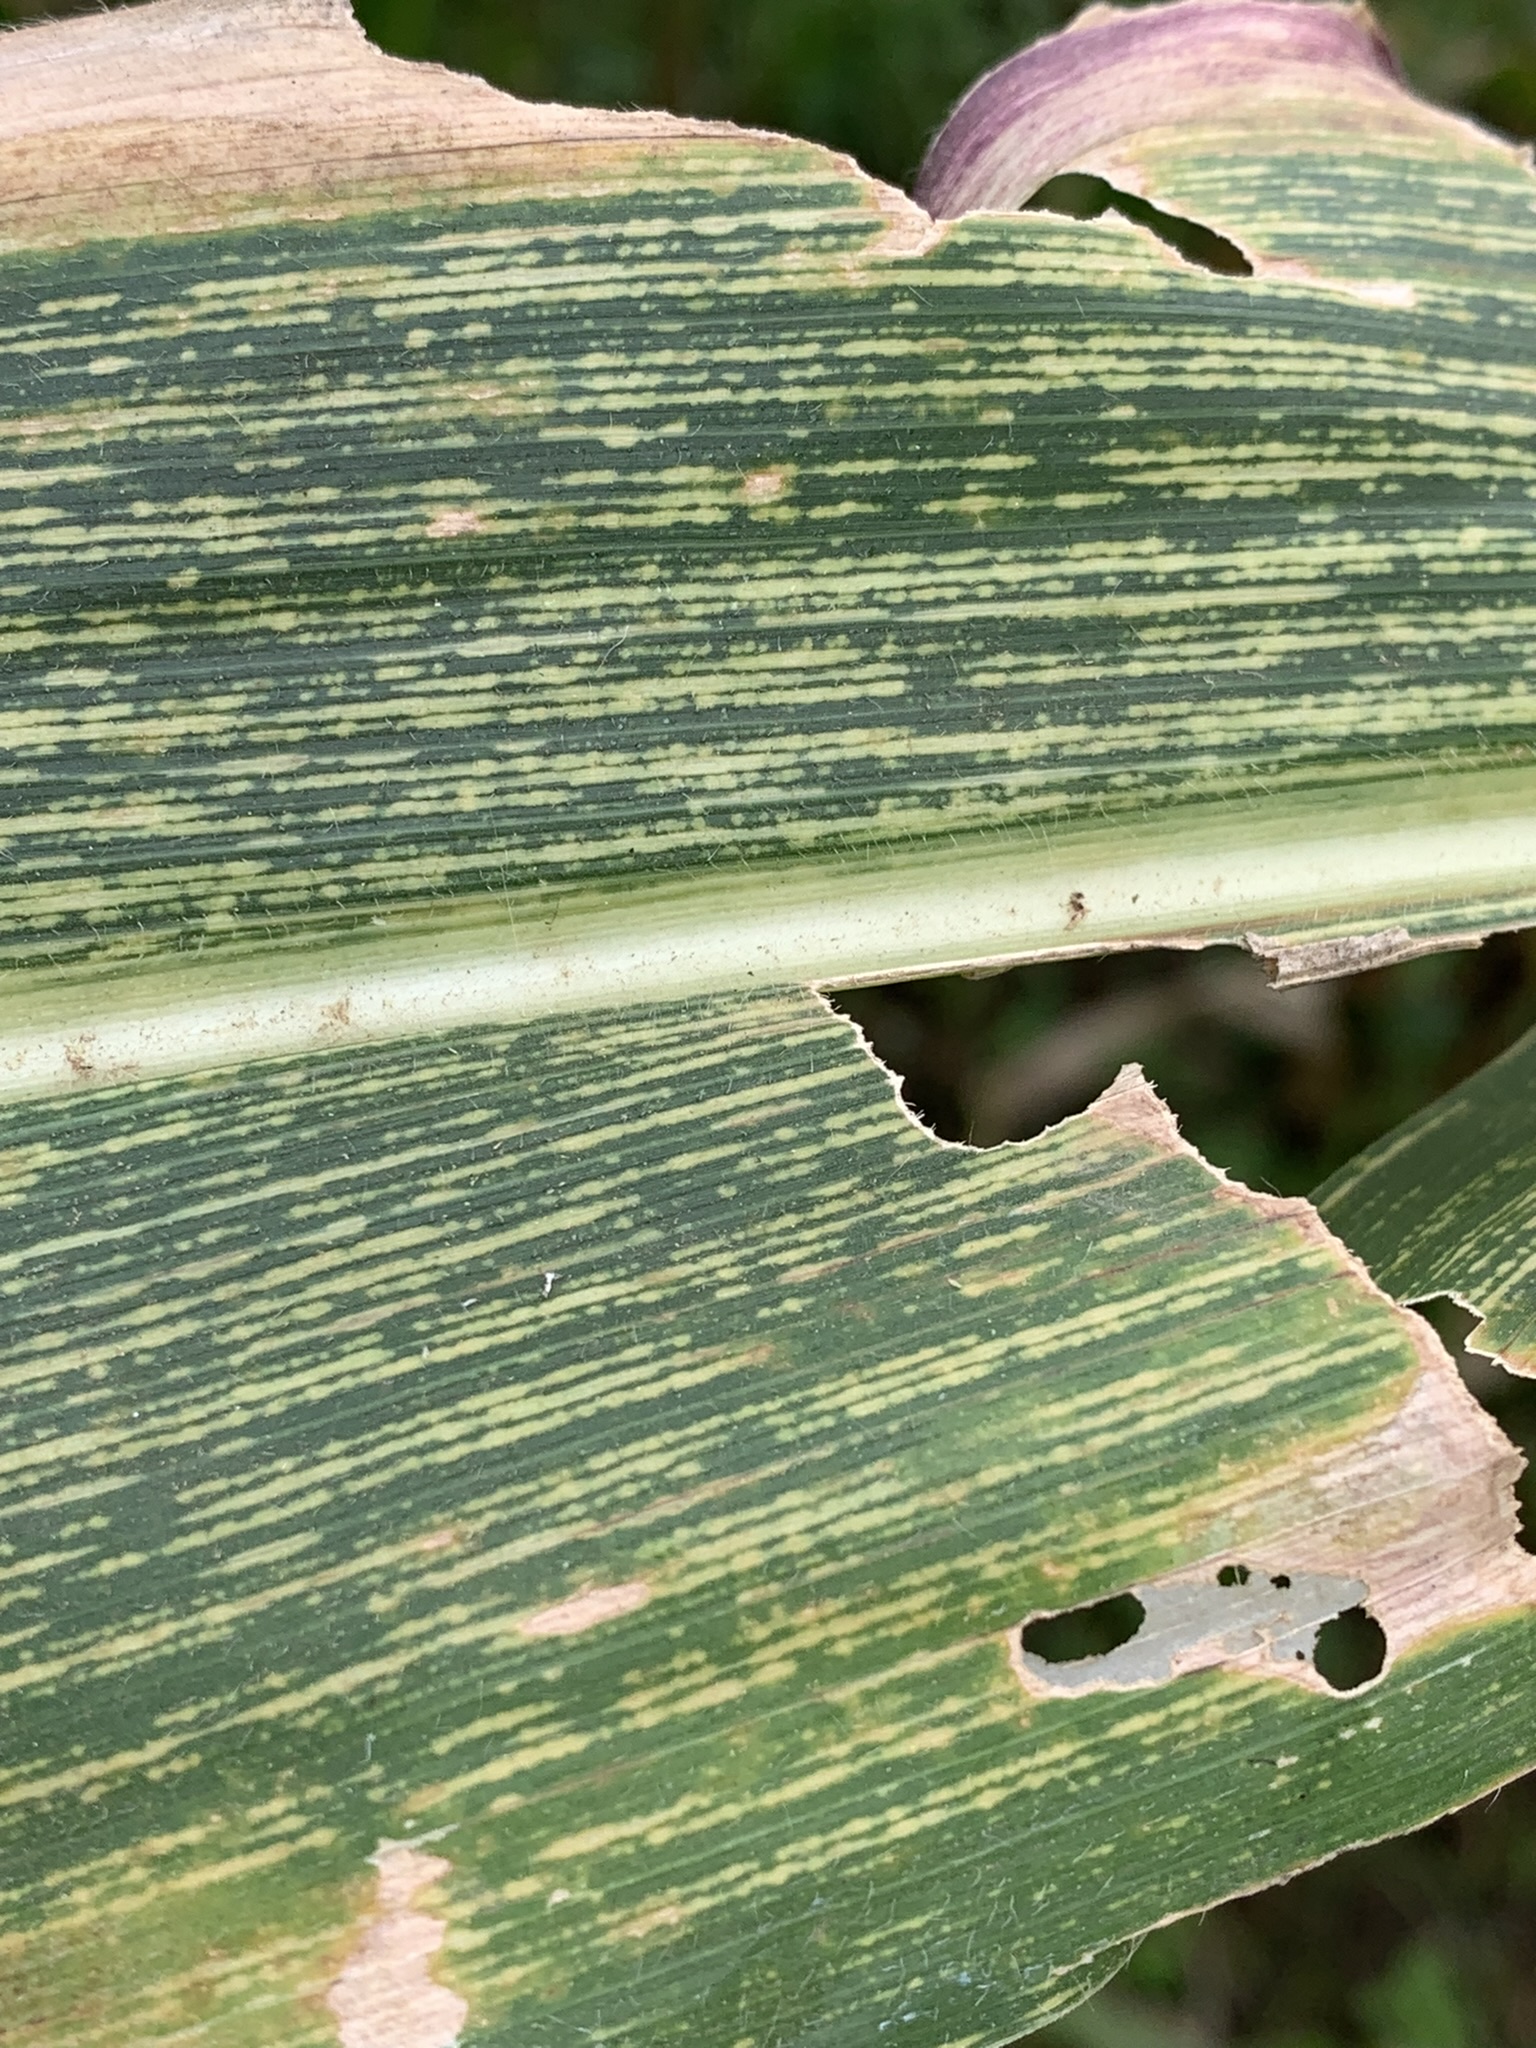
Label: MSV